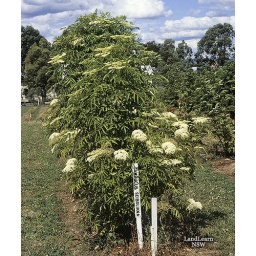
Elderberry, young tree in flower